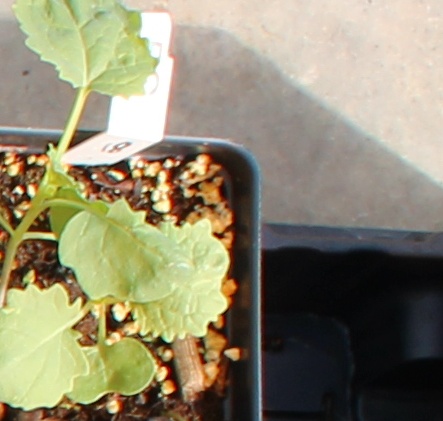
Label: Canola